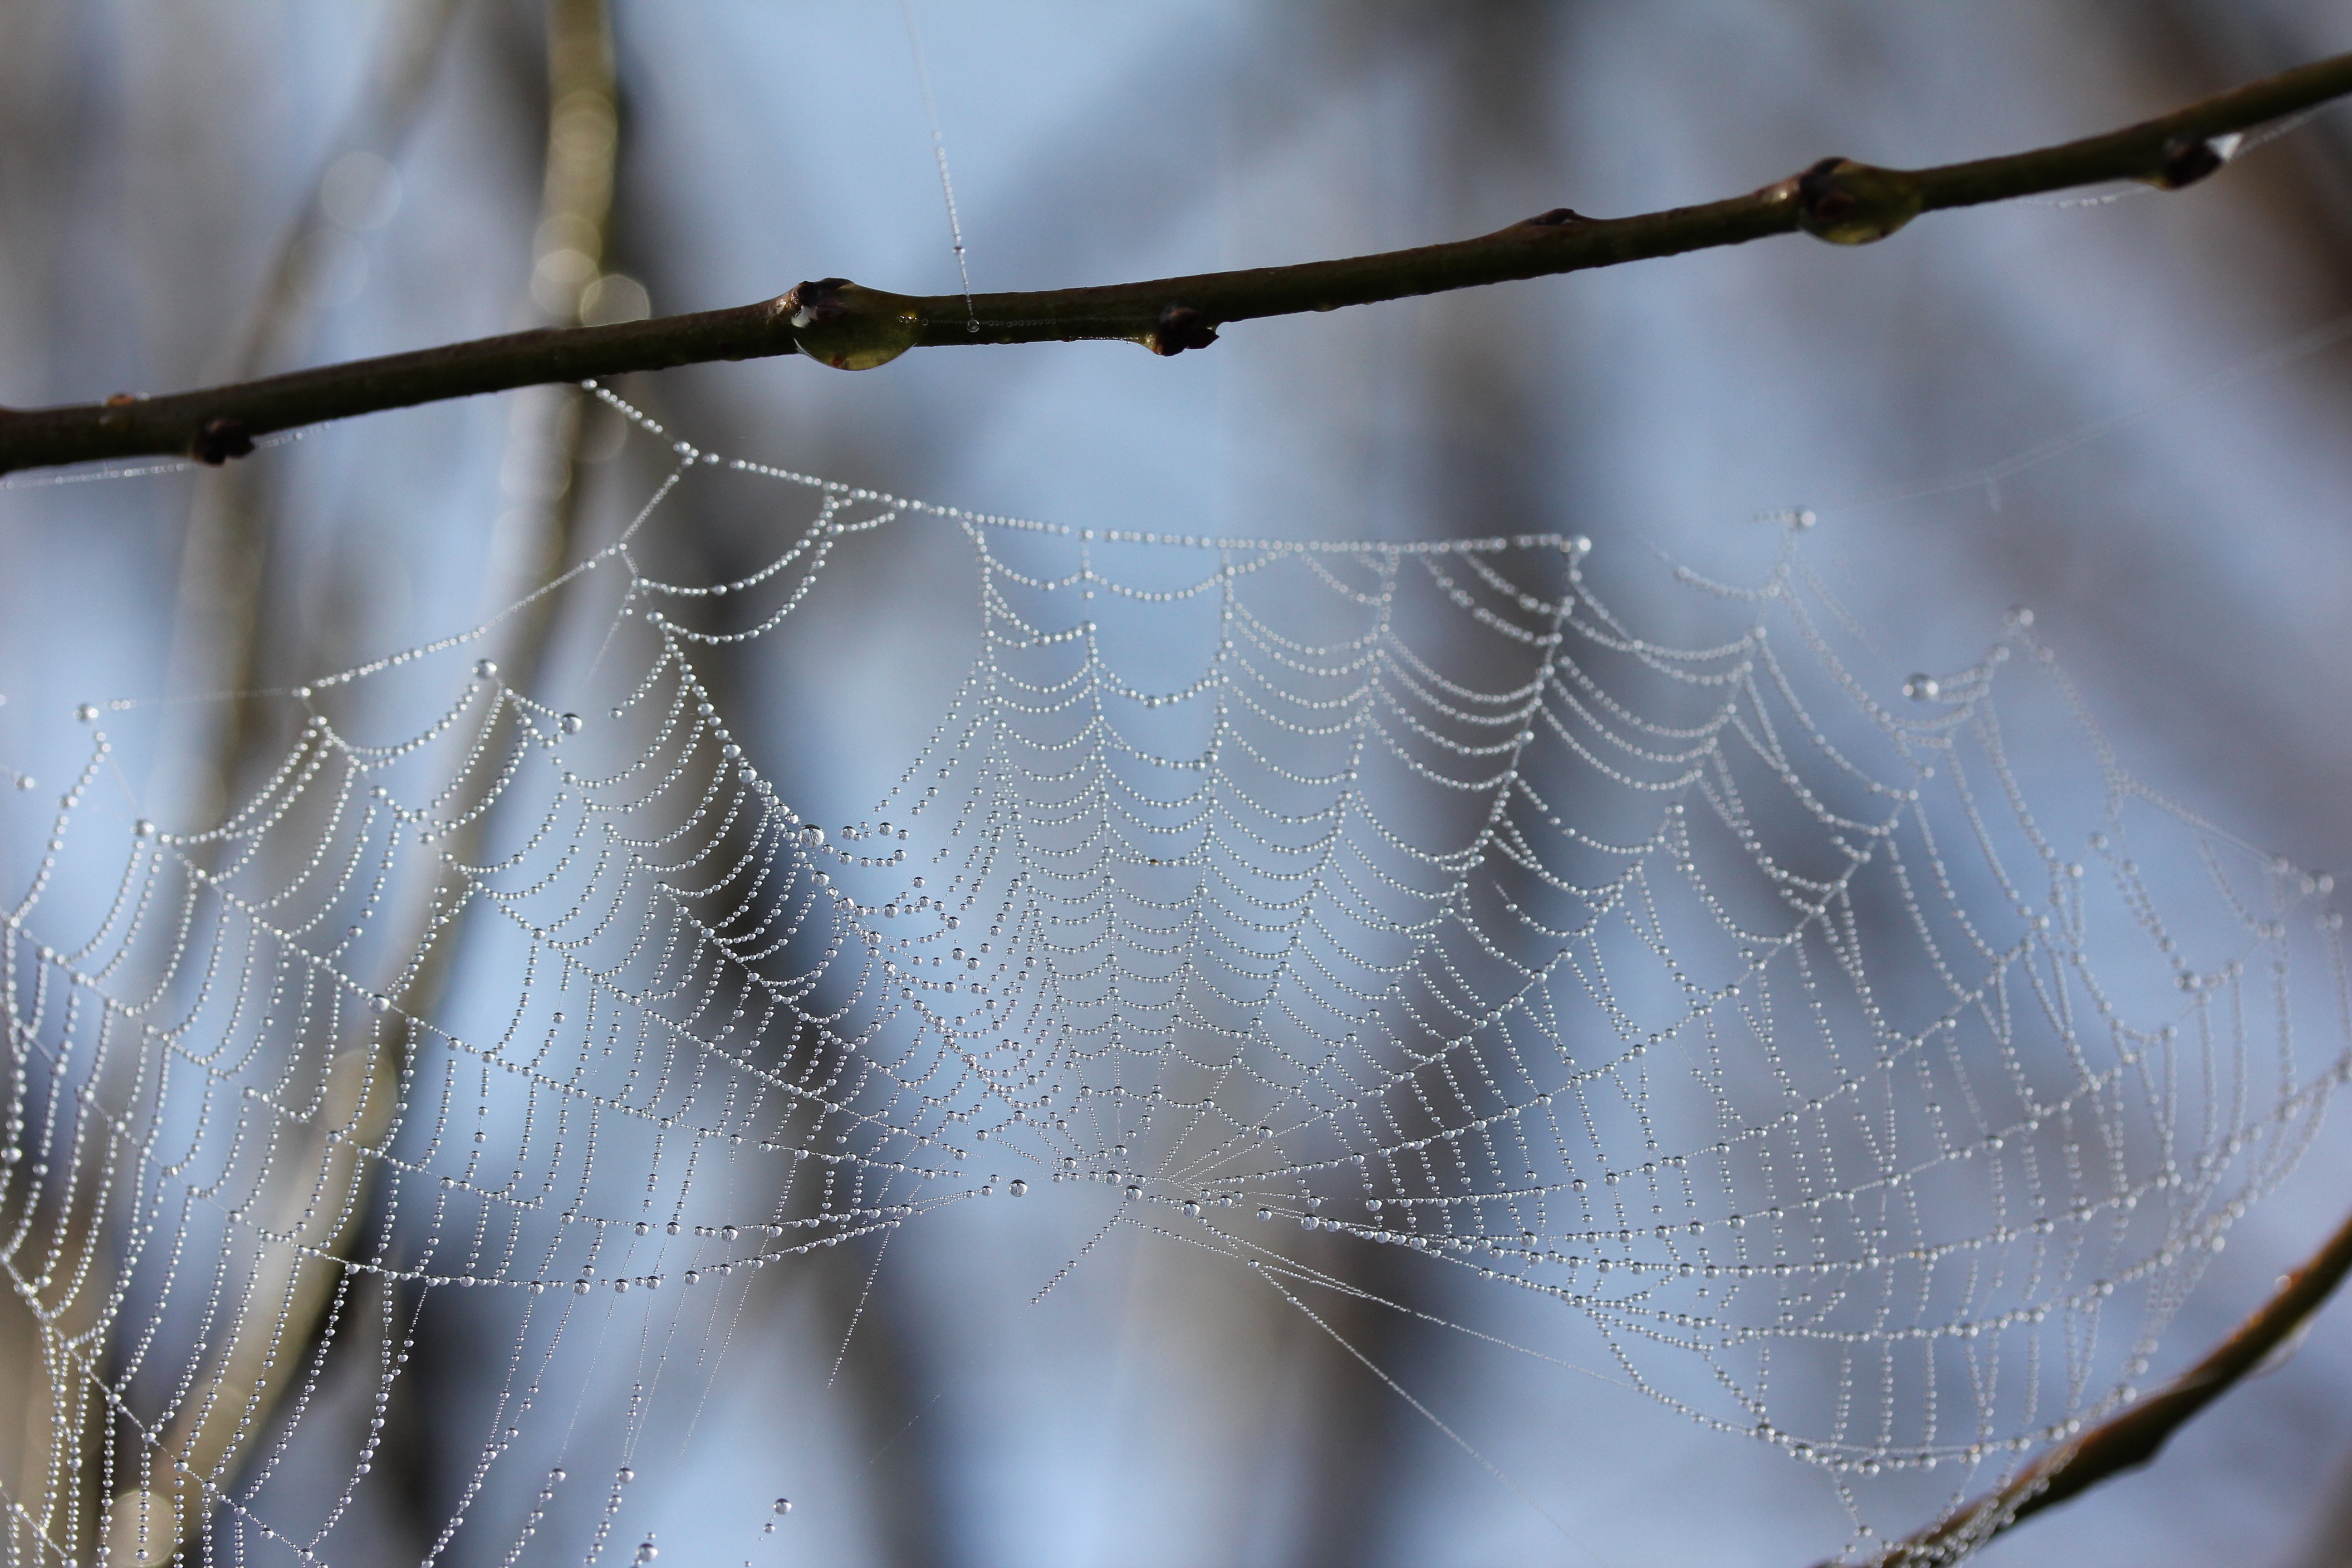
water, nature, branch, winter, fence, barbed wire, leaf, frost, material, invertebrate, twig, spider web, close up, moisture, freezing, macro photography, plant stem, outdoor structure, wire fencing, home fencing